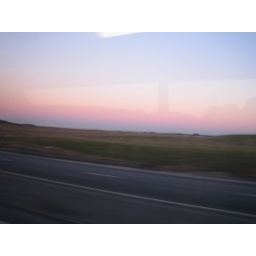
I watched in awe as the colours in the sky intensfied while the bus was speeding me towards The Broch.